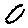
Label: 0